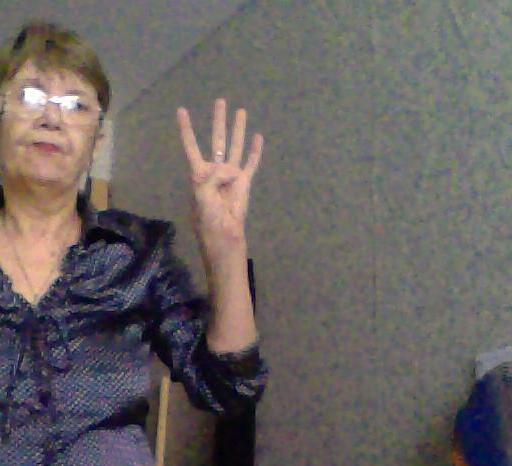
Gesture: four